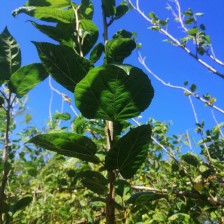
Variety: BlackAustralia